Dover Demon

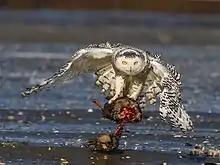
A snowy owl, carrying prey

The Dover Demon is a creature reportedly sighted on April 21–22, 1977, in Dover, Massachusetts, a town about southwest of downtown Boston.